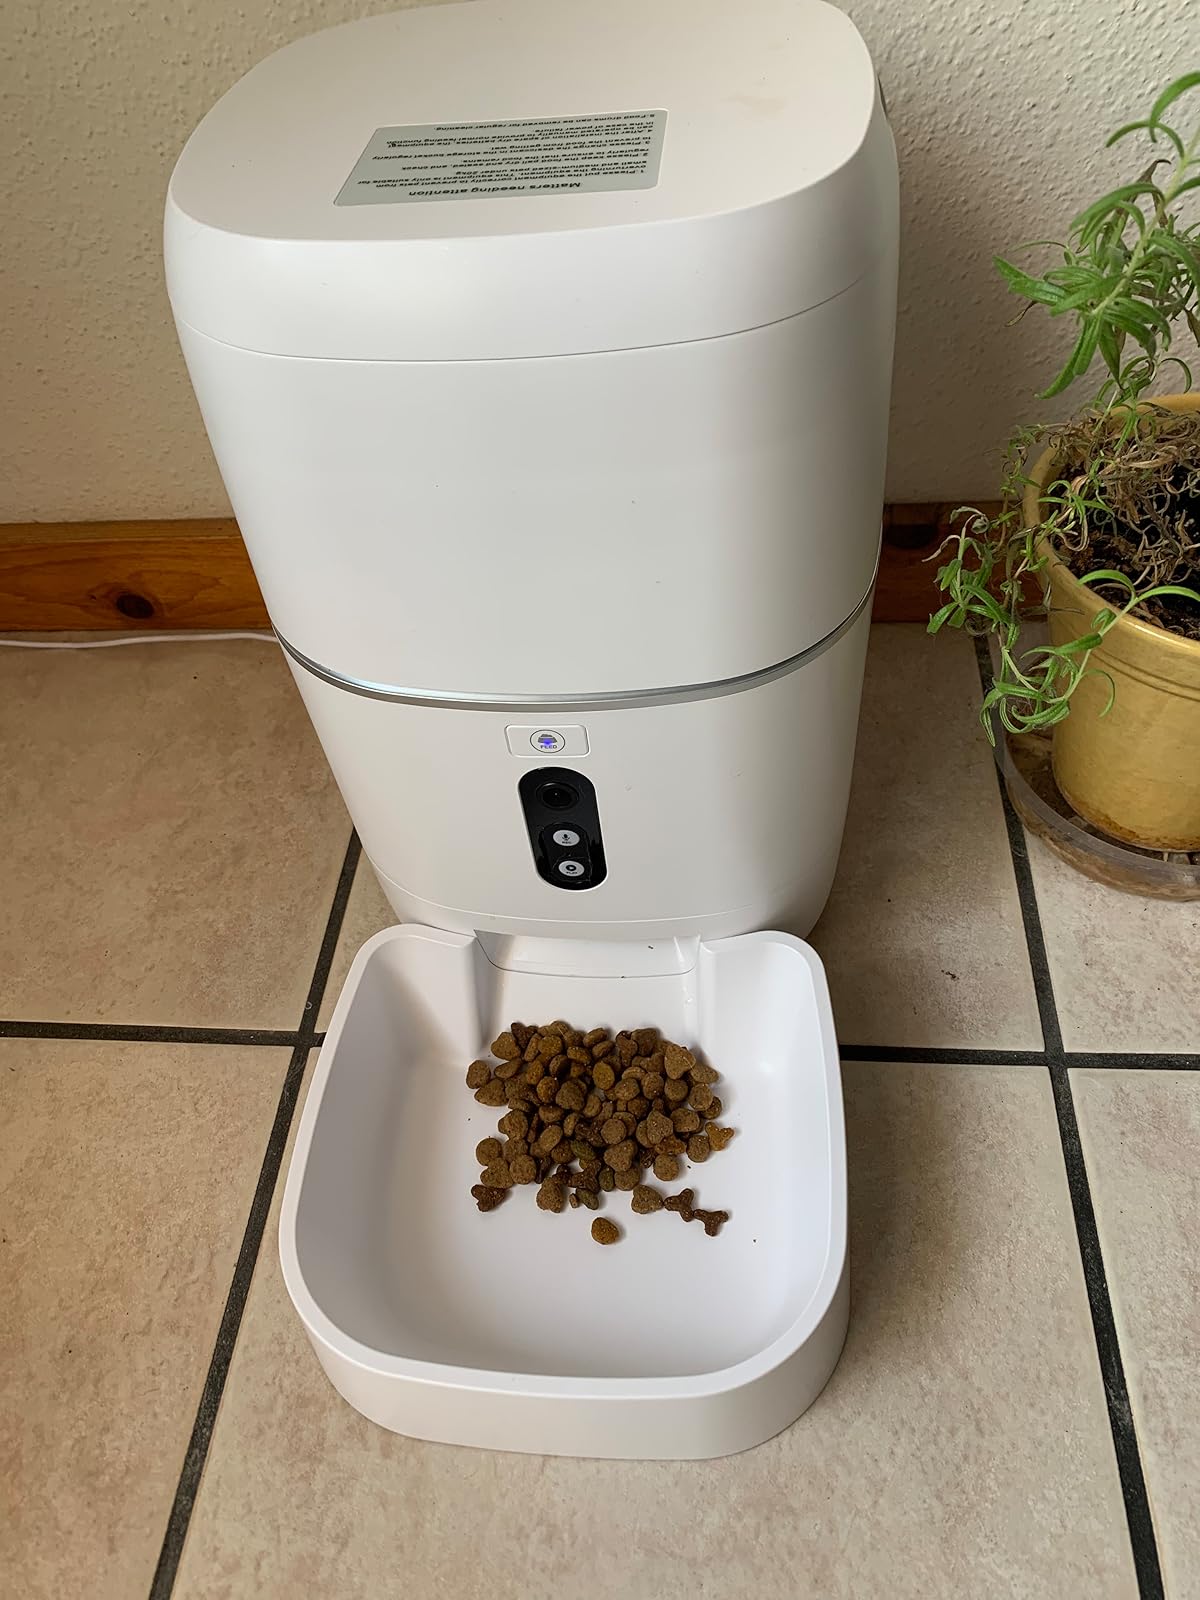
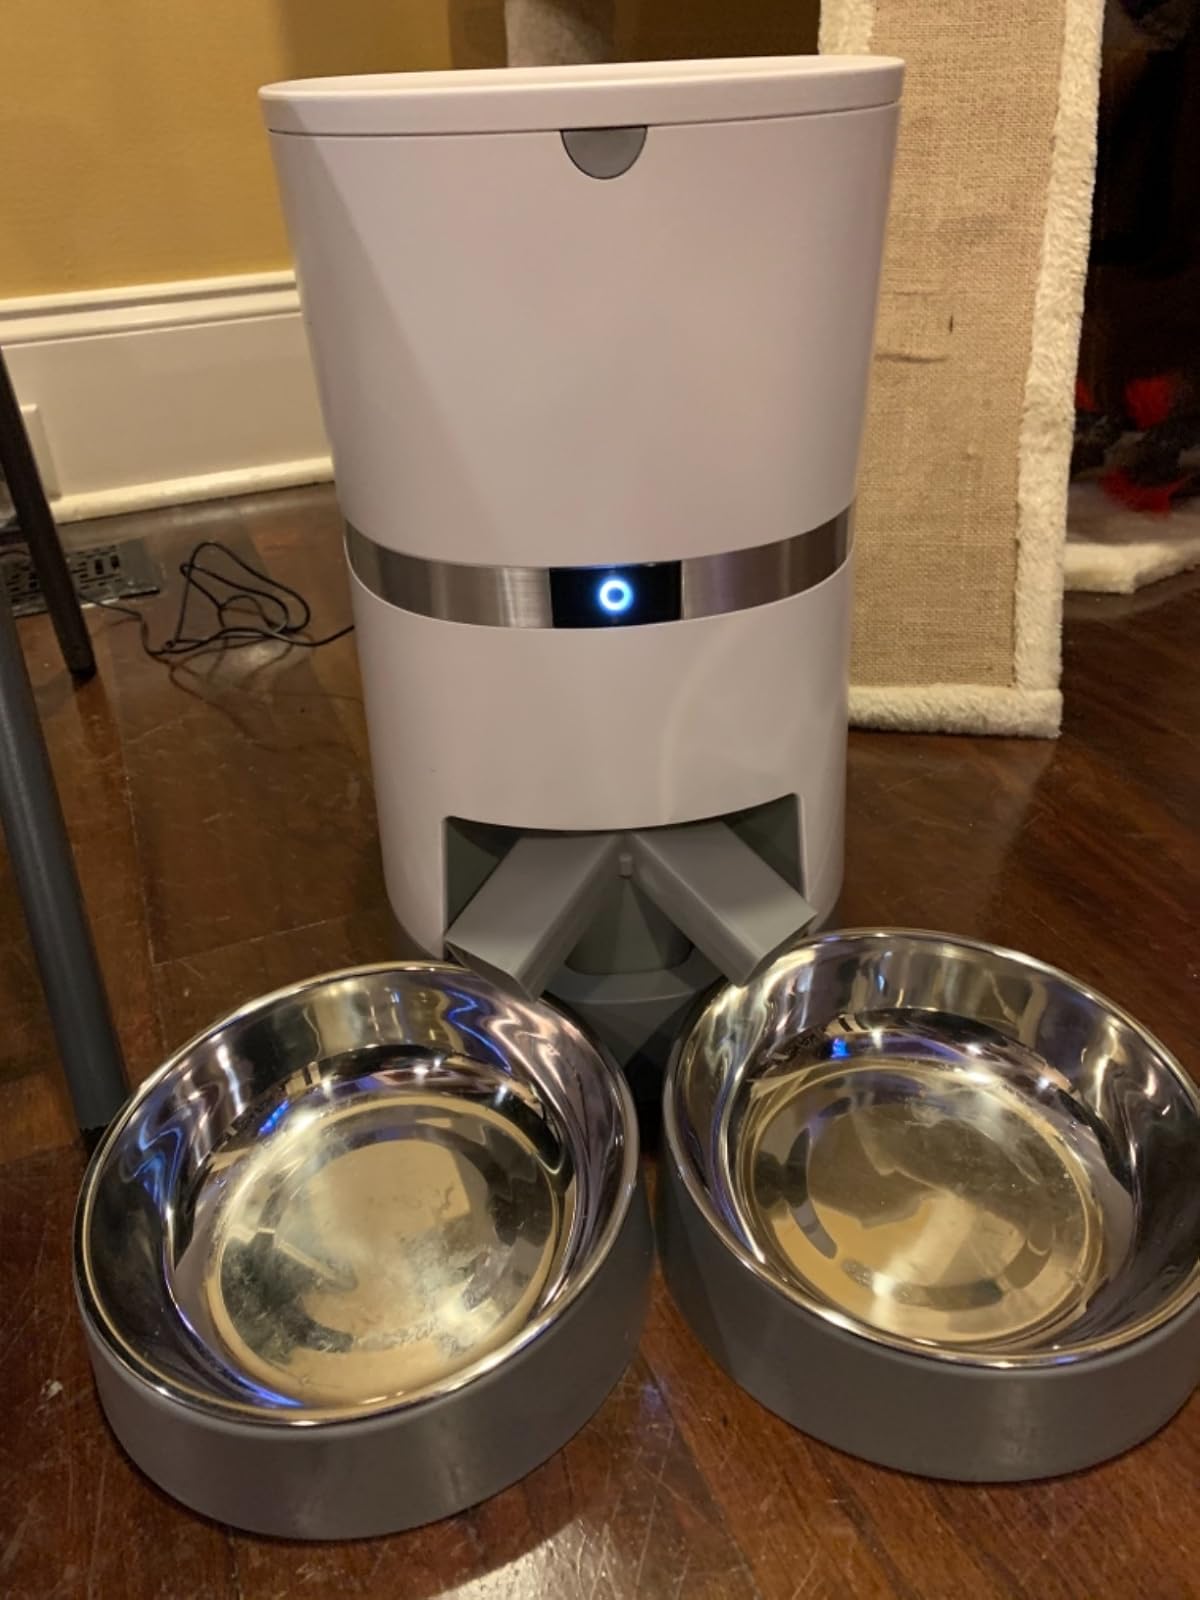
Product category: items_feeder
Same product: no